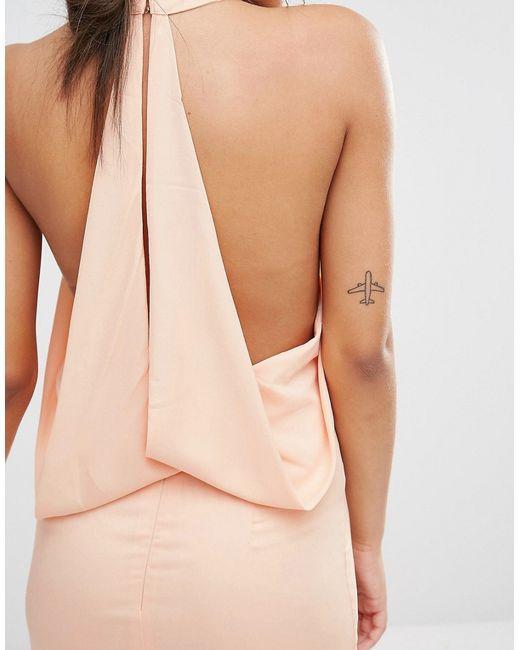
Tunika-Kleid mit Pfirsichrüsche vorne und drapiertem Rücken für Damen